Predatory dinoflagellate

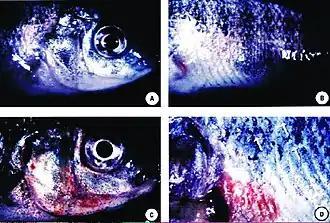
Top row: unaffected fish; bottom row: fish preyed upon by the carnivorous alga "Pfiesteria shumwayae".

Predatory dinoflagellates are predatory heterotrophic or mixotrophic alveolates that derive some or most of their nutrients from digesting other organisms. About one half of dinoflagellates lack photosynthetic pigments and specialize in consuming other eukaryotic cells, and even photosynthetic forms are often predatory.